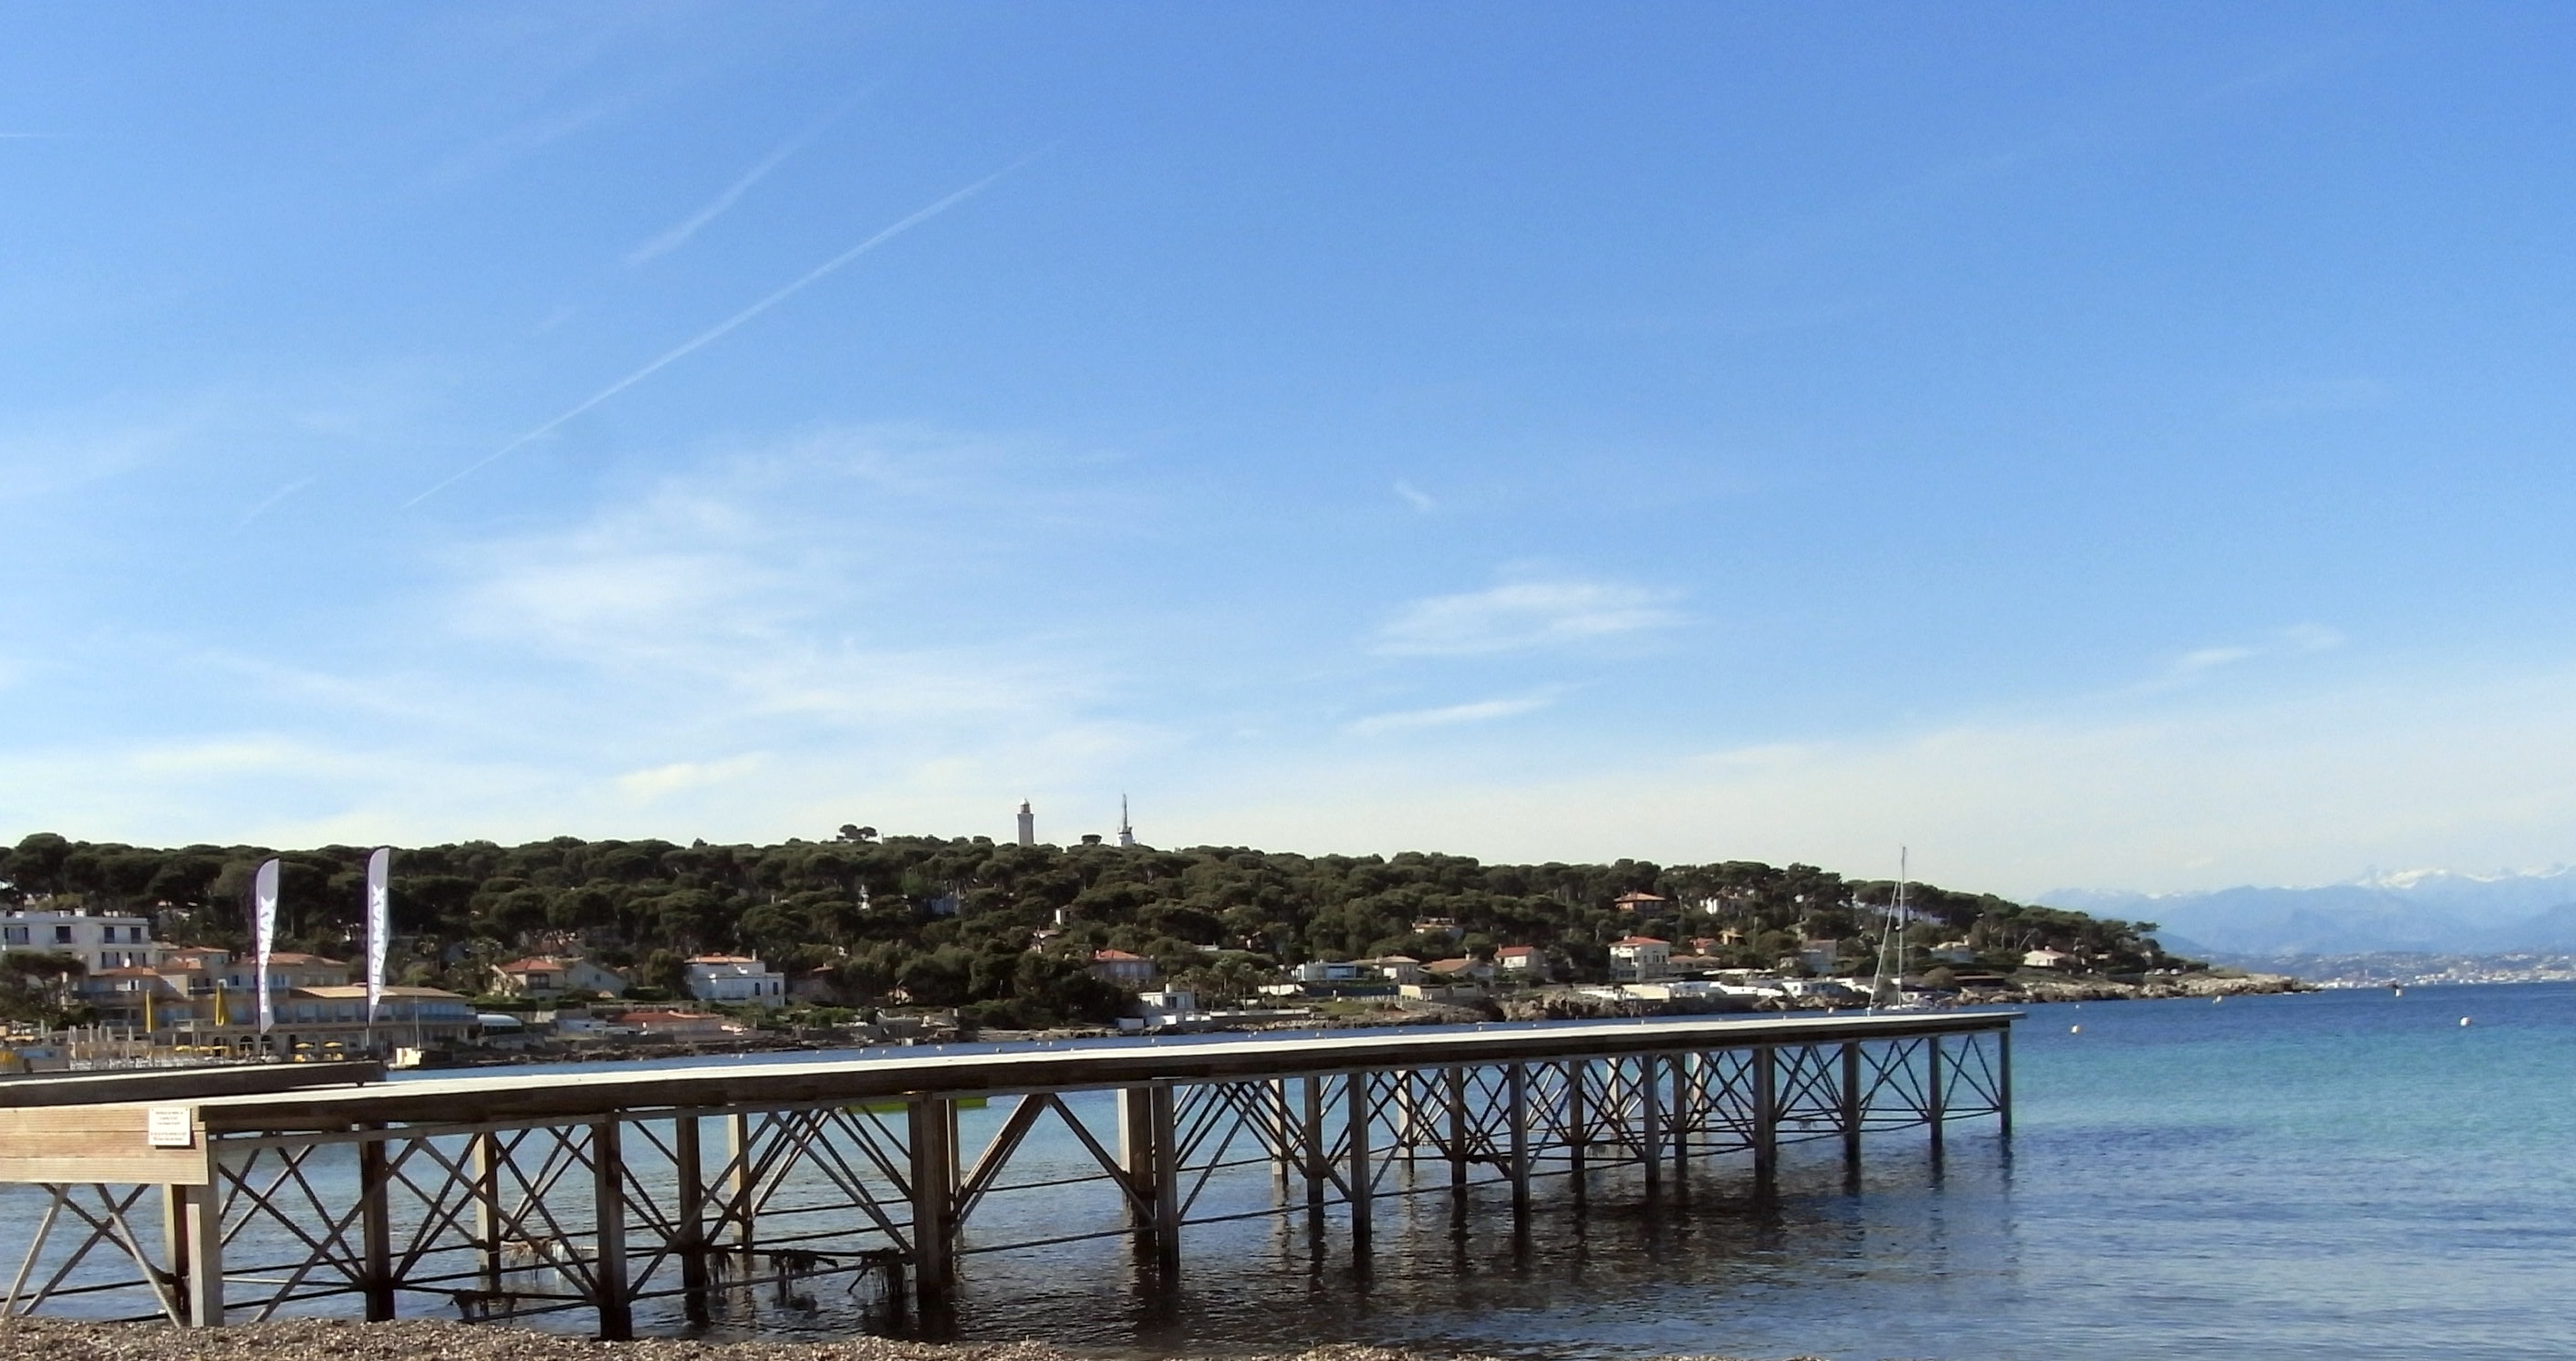
shore, sea, coast, horizon, beach, ocean, walkway, vacation, bay, pier, resort, dock, boardwalk, marina, estate